Question: Please indicate a possible affordance area of bicycle that can be used for sitting on
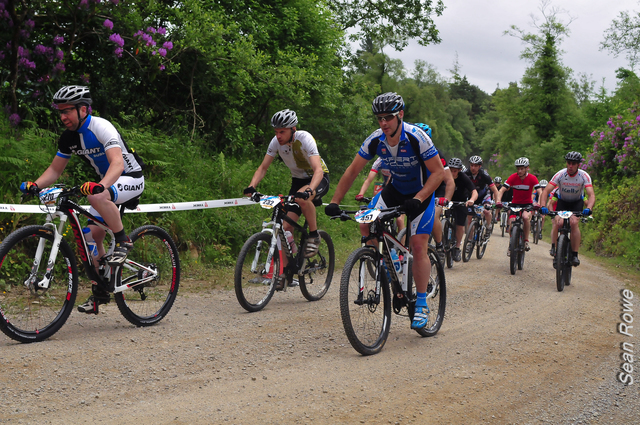
Answer: [113.019, 192.206, 147.411, 210.965]